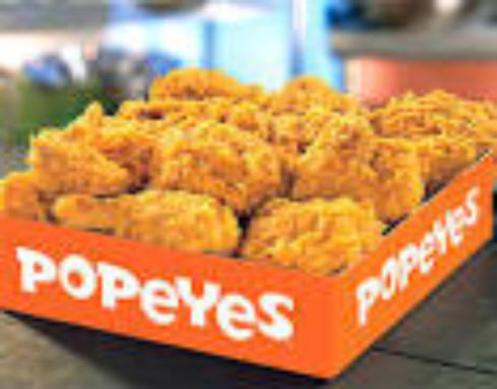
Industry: Food